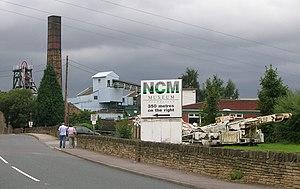
Cette liste des musées du West Yorkshire, Angleterre contient des musées qui sont définis dans ce contexte comme des institutions qui recueillent et soignent des objets d'intérêt culturel, artistique, scientifique ou historique. leurs collections ou expositions connexes disponibles pour la consultation publique. Sont également inclus les galeries d'art à but non lucratif et les galeries d'art universitaires. Les musées virtuels ne sont pas inclus.